Henri Bedimo

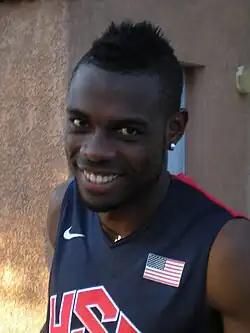
Bedimo pictured during his time at Montpellier in 2012.

Bedimo made his debut for Montpellier, starting the whole game, in a 3–1 win over Auxerre in the opening game of the season. This was followed up by keeping the next two clean sheets against Lille and Stade Rennais. In another follow–up, he scored his first goal in a 2–1 loss against Lyon on 27 August 2011. Three weeks later on 17 September 2011, Bedimo set up a goal for Olivier Giroud, who scored twice, in a 2–2 draw against Brest. Since joining the club, he quickly established himself in the starting eleven, playing in the left-back position. His performance then earned November's Player of the Month by the club's supporters. In the first half of the season, after which they lay second in the table, three points behind big-spending Paris Saint-Germain, who reportedly paid €6 million more for one player than Montpellier's entire €36m budget. Throughout January and mid–February, Bedimo was involved in Montpellier's run of four wins in January and February without conceding a goal took them top, at least until PSG played their game in hand. After missing one match suspension in the last game of the season, Bedimo's contributions helped Montpellier win their first league title in the club's history after beating Auxerre 2–1 in the last game of the season. At the end of the 2011–12 season, having made forty–one appearances and scoring once in all competitions, he was named Trophées UNFP du football's Team of the Year of 2012.